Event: Hurricane Matthew
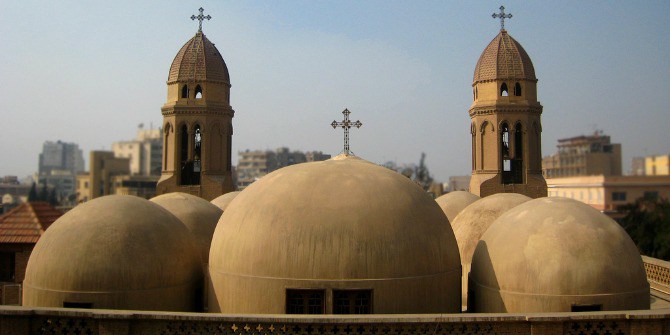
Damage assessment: no_damage